Alejandro Mendoza

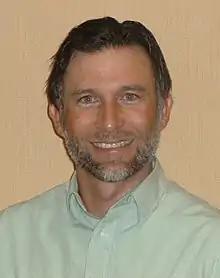
Mendoza in Los Angeles, California, on October 16, 2011, the day after his nomination for Vice President of the United States

Alejandro "Alex" Mendoza (born April 25, 1977) is an American former Marine, owner of a lawn care business and democratic socialist politician from Dallas, Texas, who was the vice presidential nominee of Socialist Party USA in the 2012 elections. Mendoza, of Texas, ran with Stewart Alexander of California for president. Mendoza is the State Chair for the Socialist Party of Texas.